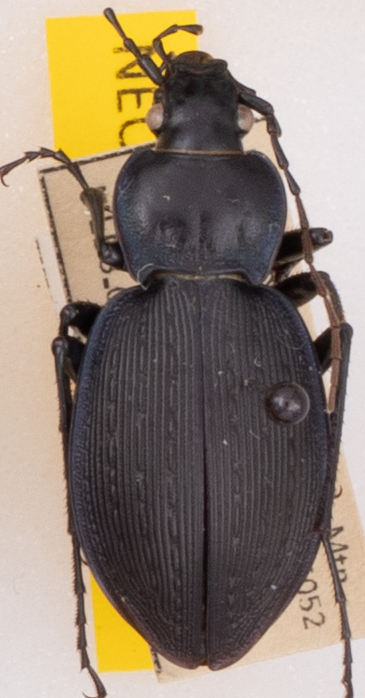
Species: Carabus goryi
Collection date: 2022-07-12
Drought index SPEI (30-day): -0.348
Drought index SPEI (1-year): -0.9
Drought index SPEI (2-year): -0.39